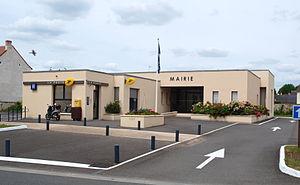
Pouzay (Indre-et-Loire, France)
Pouzay est une commune française du département d'Indre-et-Loire, en région Centre-Val de Loire.